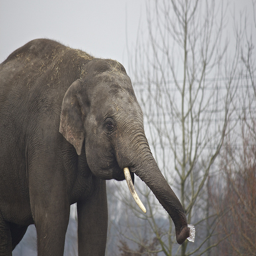
An elephant appears to be holding something in its trunk.
elephant holding a piece of ice with its trunk
A big dirty elephant standing in front of some trees.
An elephant holding a small piece of paper in its trunk.
An elephant is standing on a cloudy day.